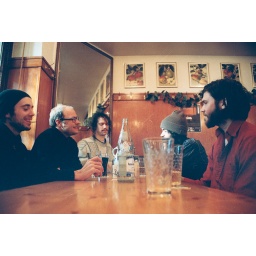
Creaky Boards eat green sauce and apple wine in Frankfurt